Lion Building

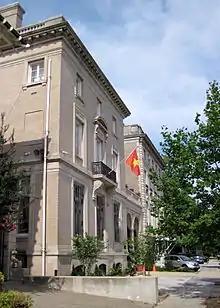
Vietnam Ambassador's Residence

The embassy of the Republic of South Sudan was located at 1233 20th Street N.W. Suite 602. However, it has since been moved to 1015 31st Street NW, Suite 300 per the website.